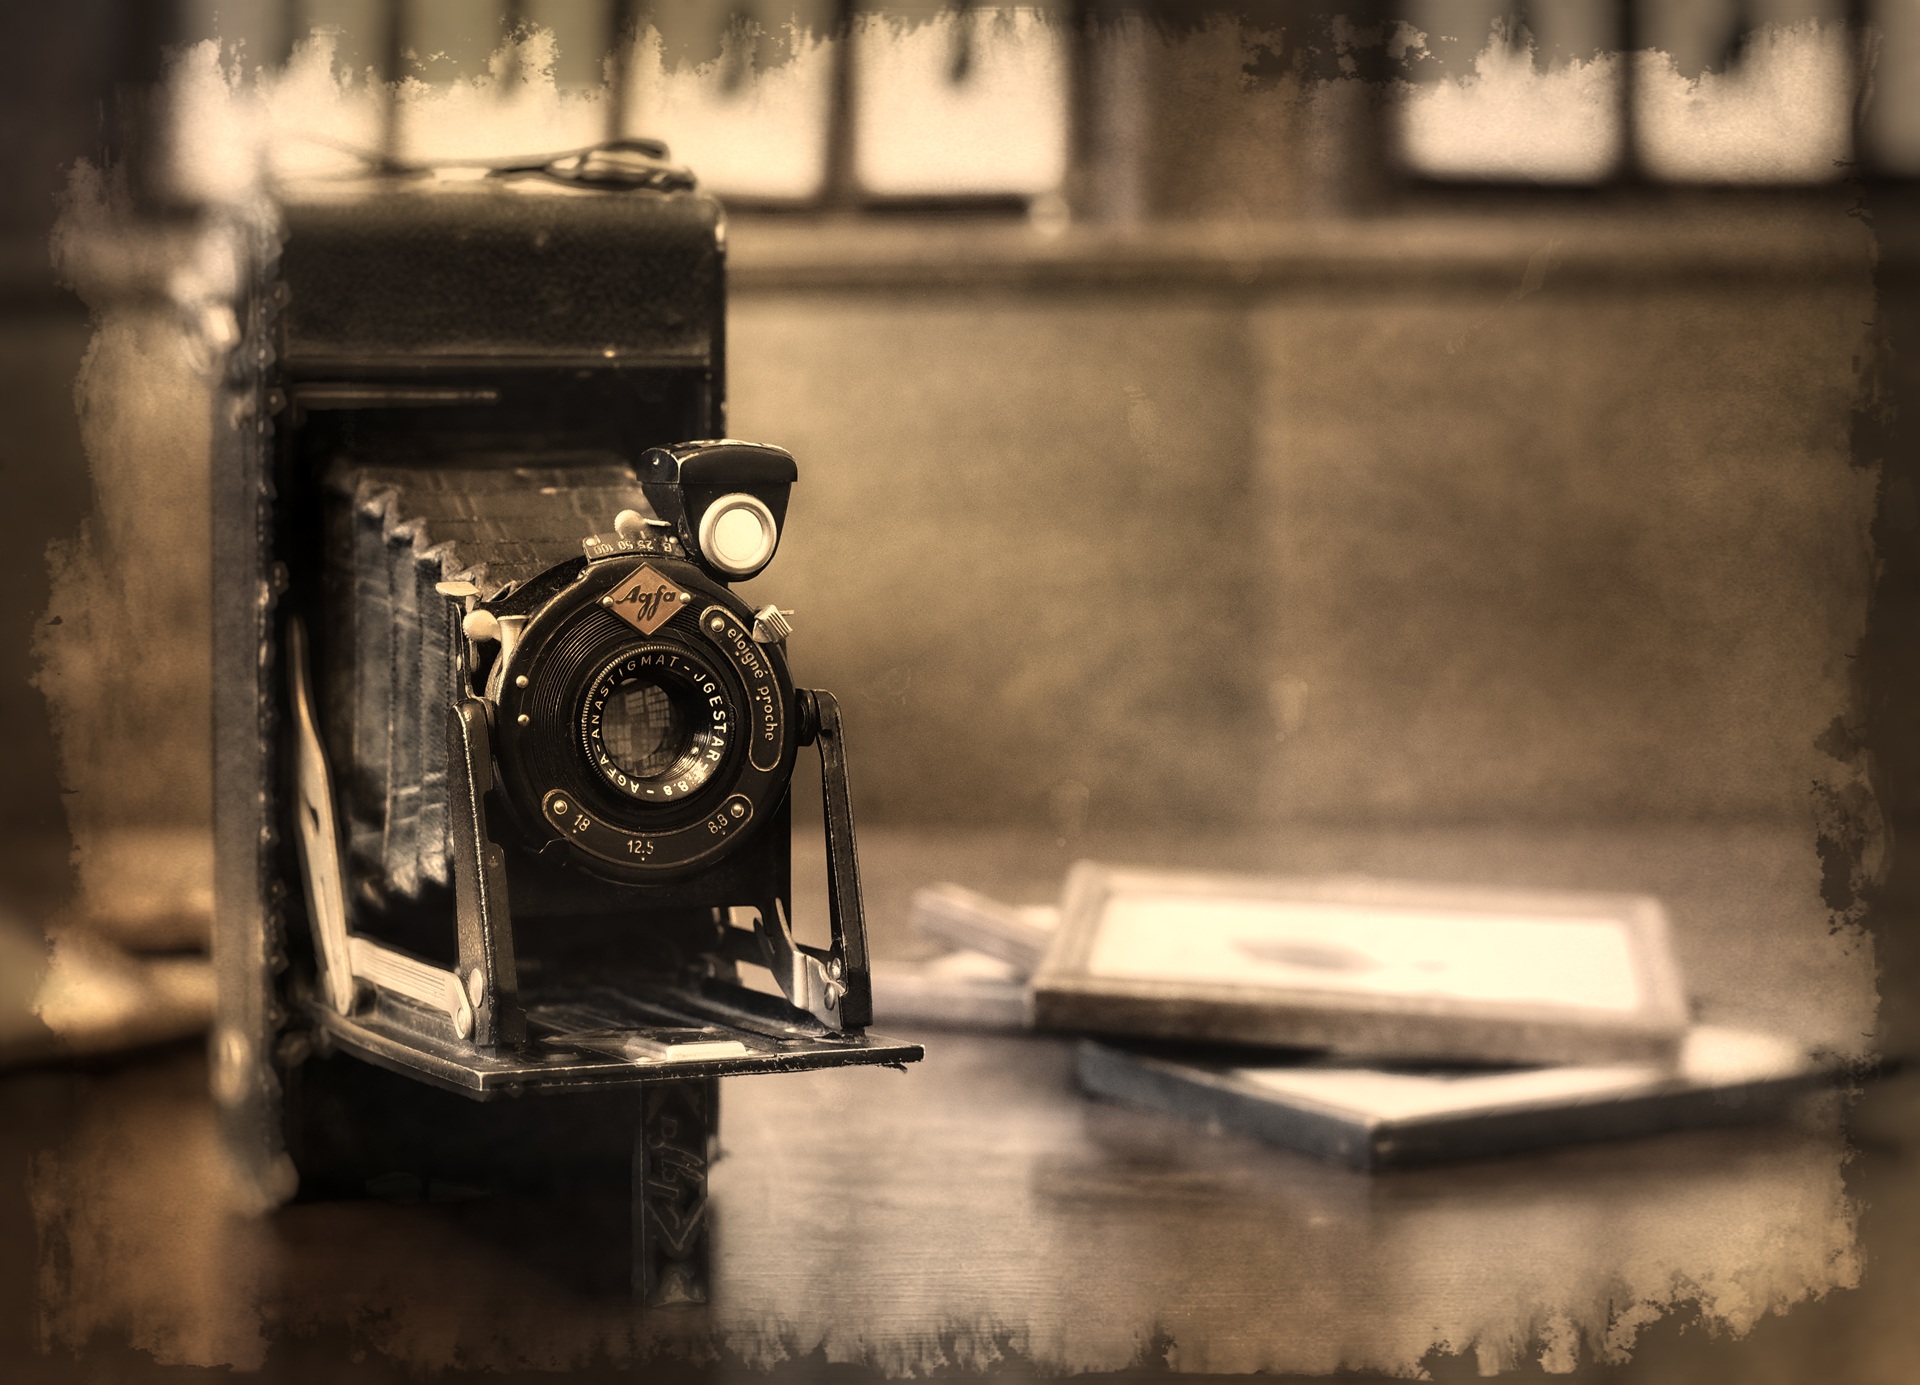
light, white, camera, photography, old, film, nostalgia, darkness, black, monochrome, reflex camera, digital camera, photograph, classic, agfa, balgenkamera, digital slr, single lens reflex camera, cameras optics